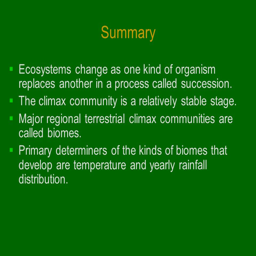
summary  ecosystems change as kind of organism replaces another in a process called succession .